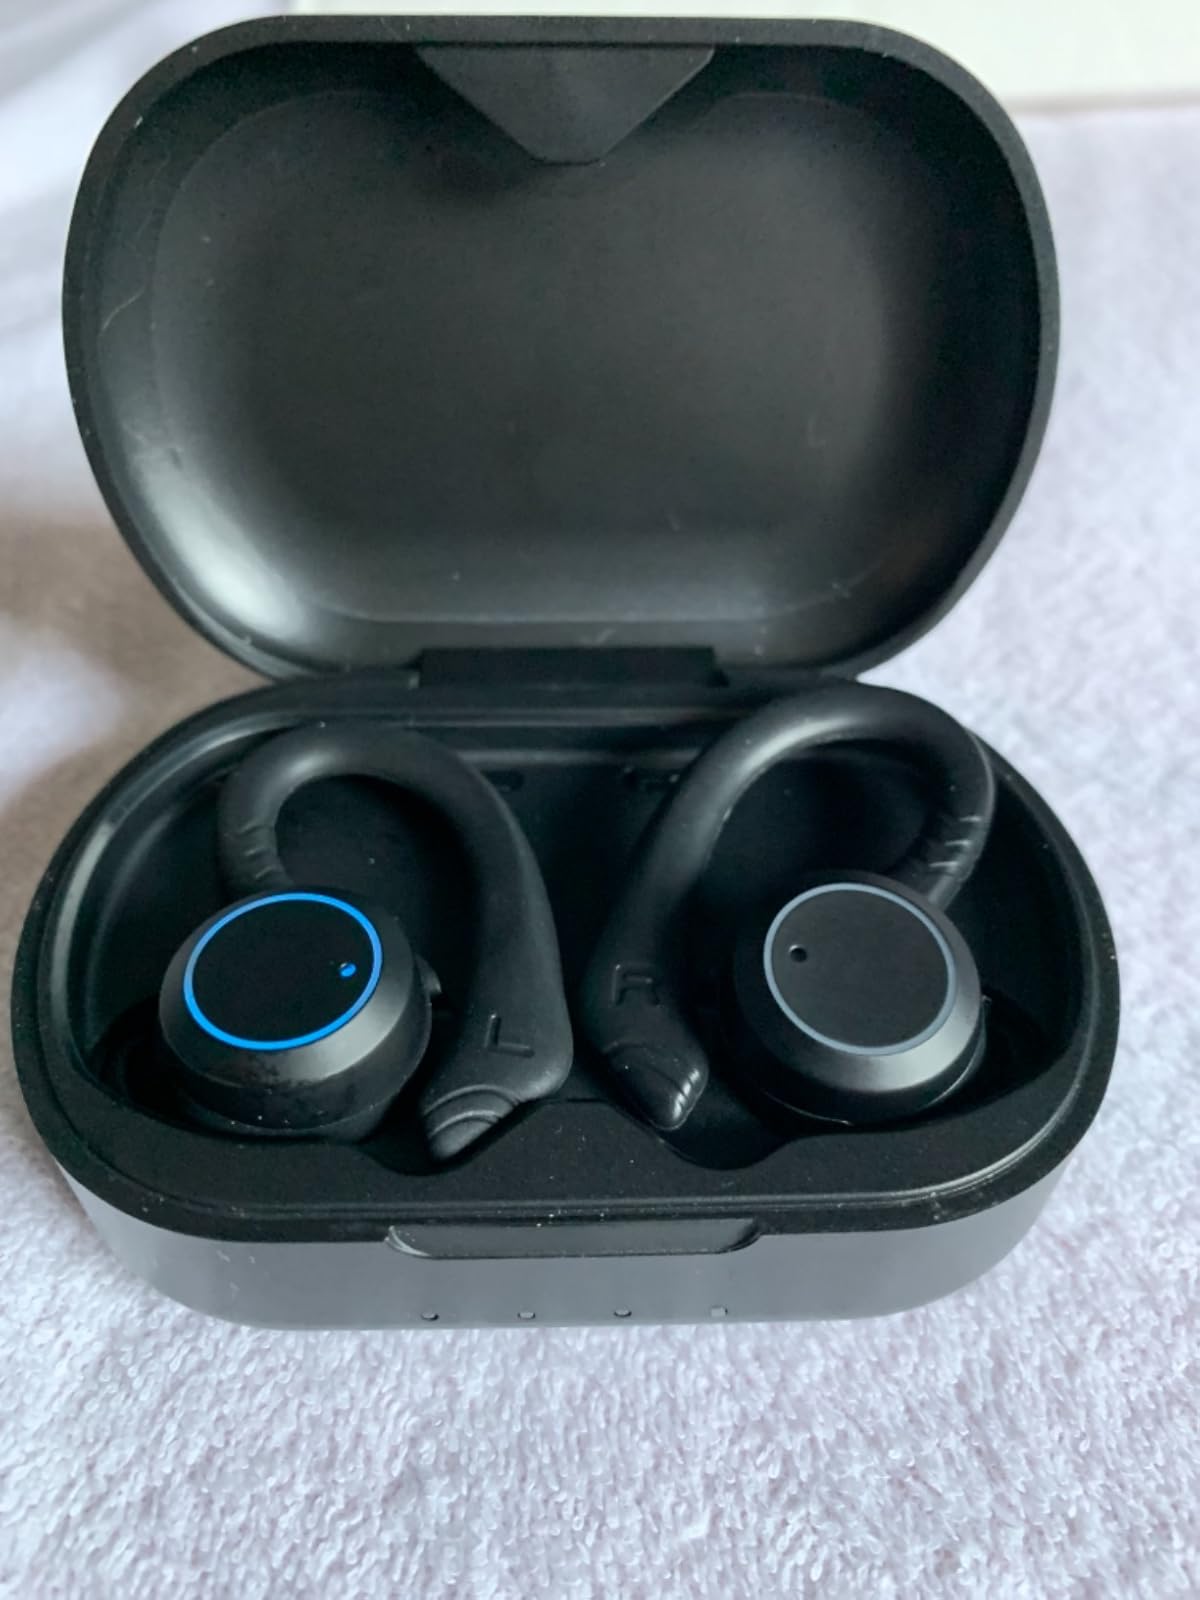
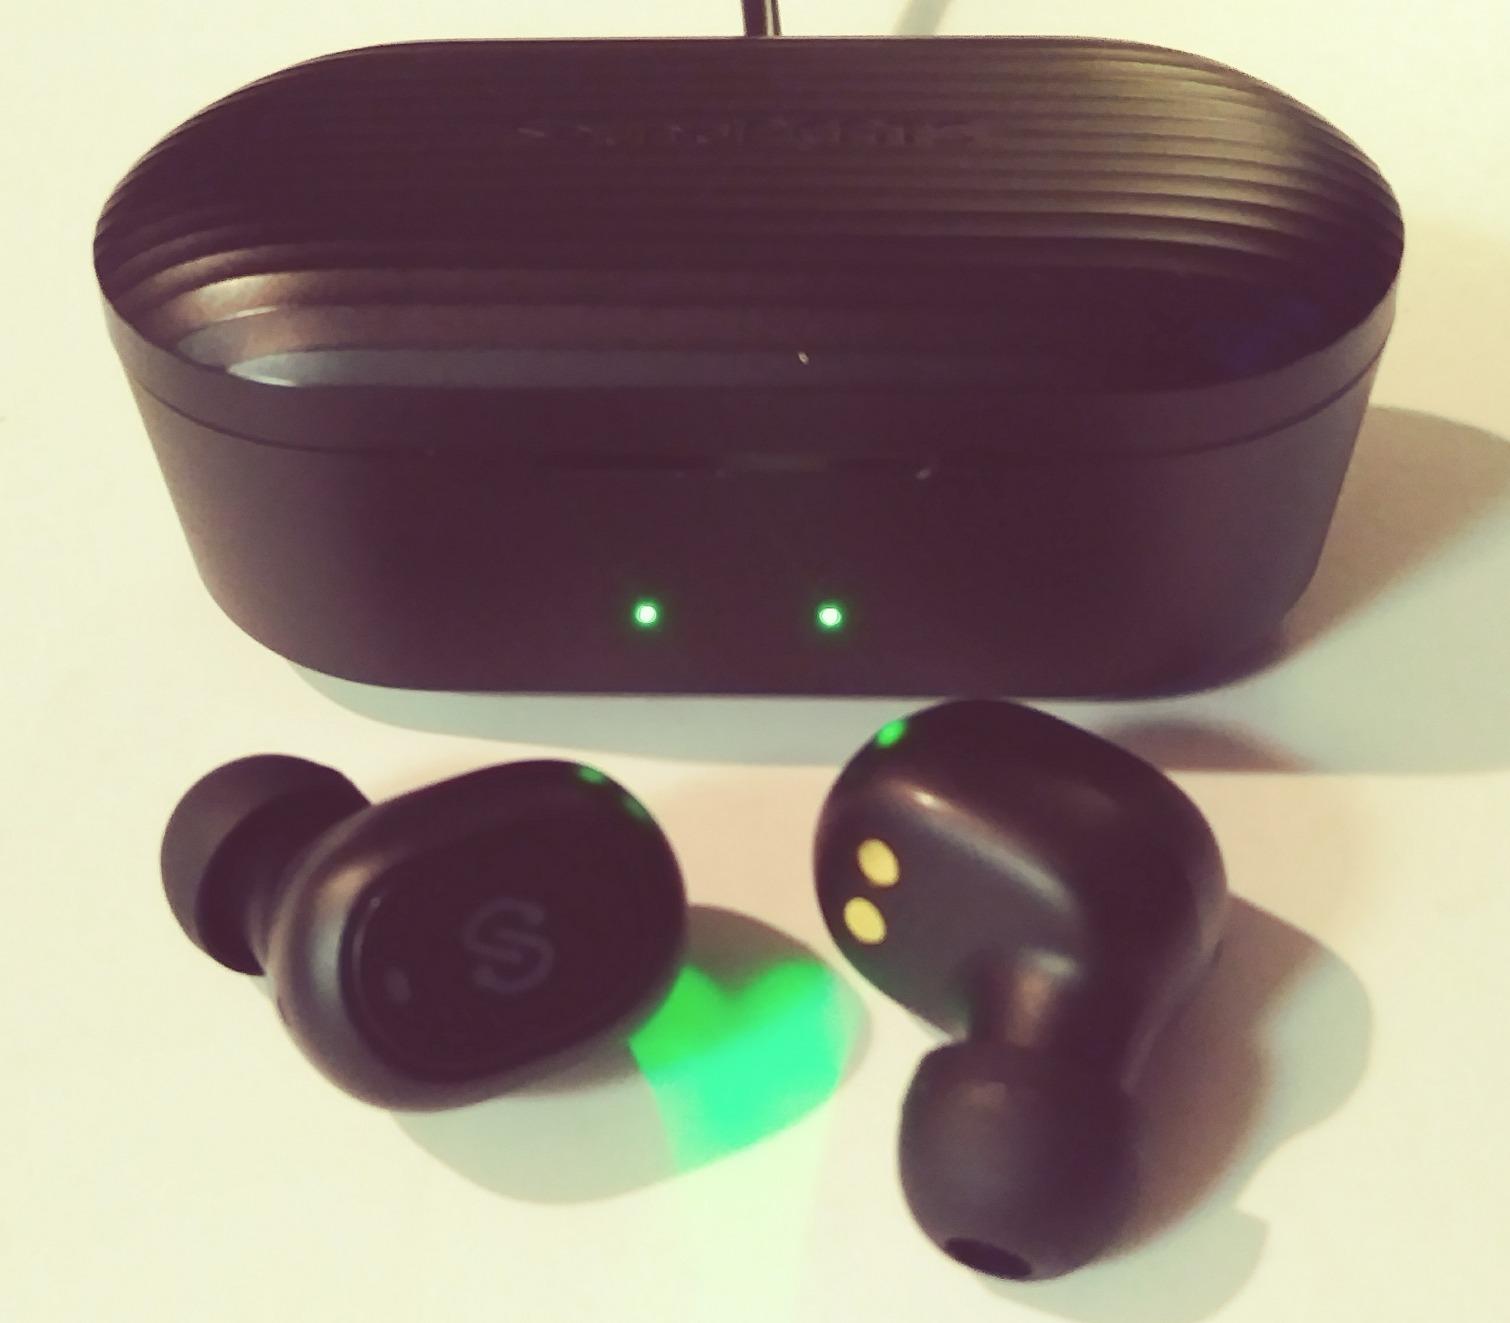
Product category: earbuds
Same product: no